The Great Game (Gordon book)

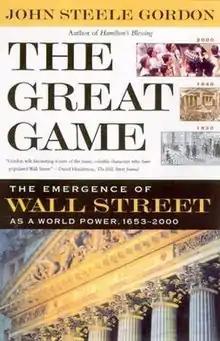
Softcover edition

The Great Game: The Emergence of Wall Street as a World Power: 1653–2000 is a non-fiction book on business history by John Steele Gordon. The book was initially published on November 16, 1999, by Scribner.